Kyle Williams (defensive tackle)

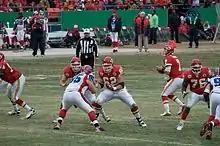
Williams playing against the Kansas City Chiefs in 2009

Head coach Dick Jauron retained the entire starting defensive line from the previous season, including Williams, Marcus Stroud, Chris Kelsay, and Aaron Schobel. He also retained duties as the first-team nose tackle.